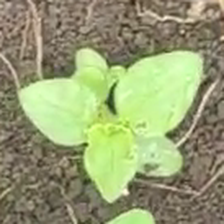
Weed species: Lamber_Quarter_plant(Chenopodium )